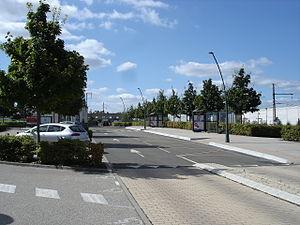
Les Essarts-le-Roi (78)
Les Essarts-le-Roi est une commune française située dans le département des Yvelines en région Île-de-France.